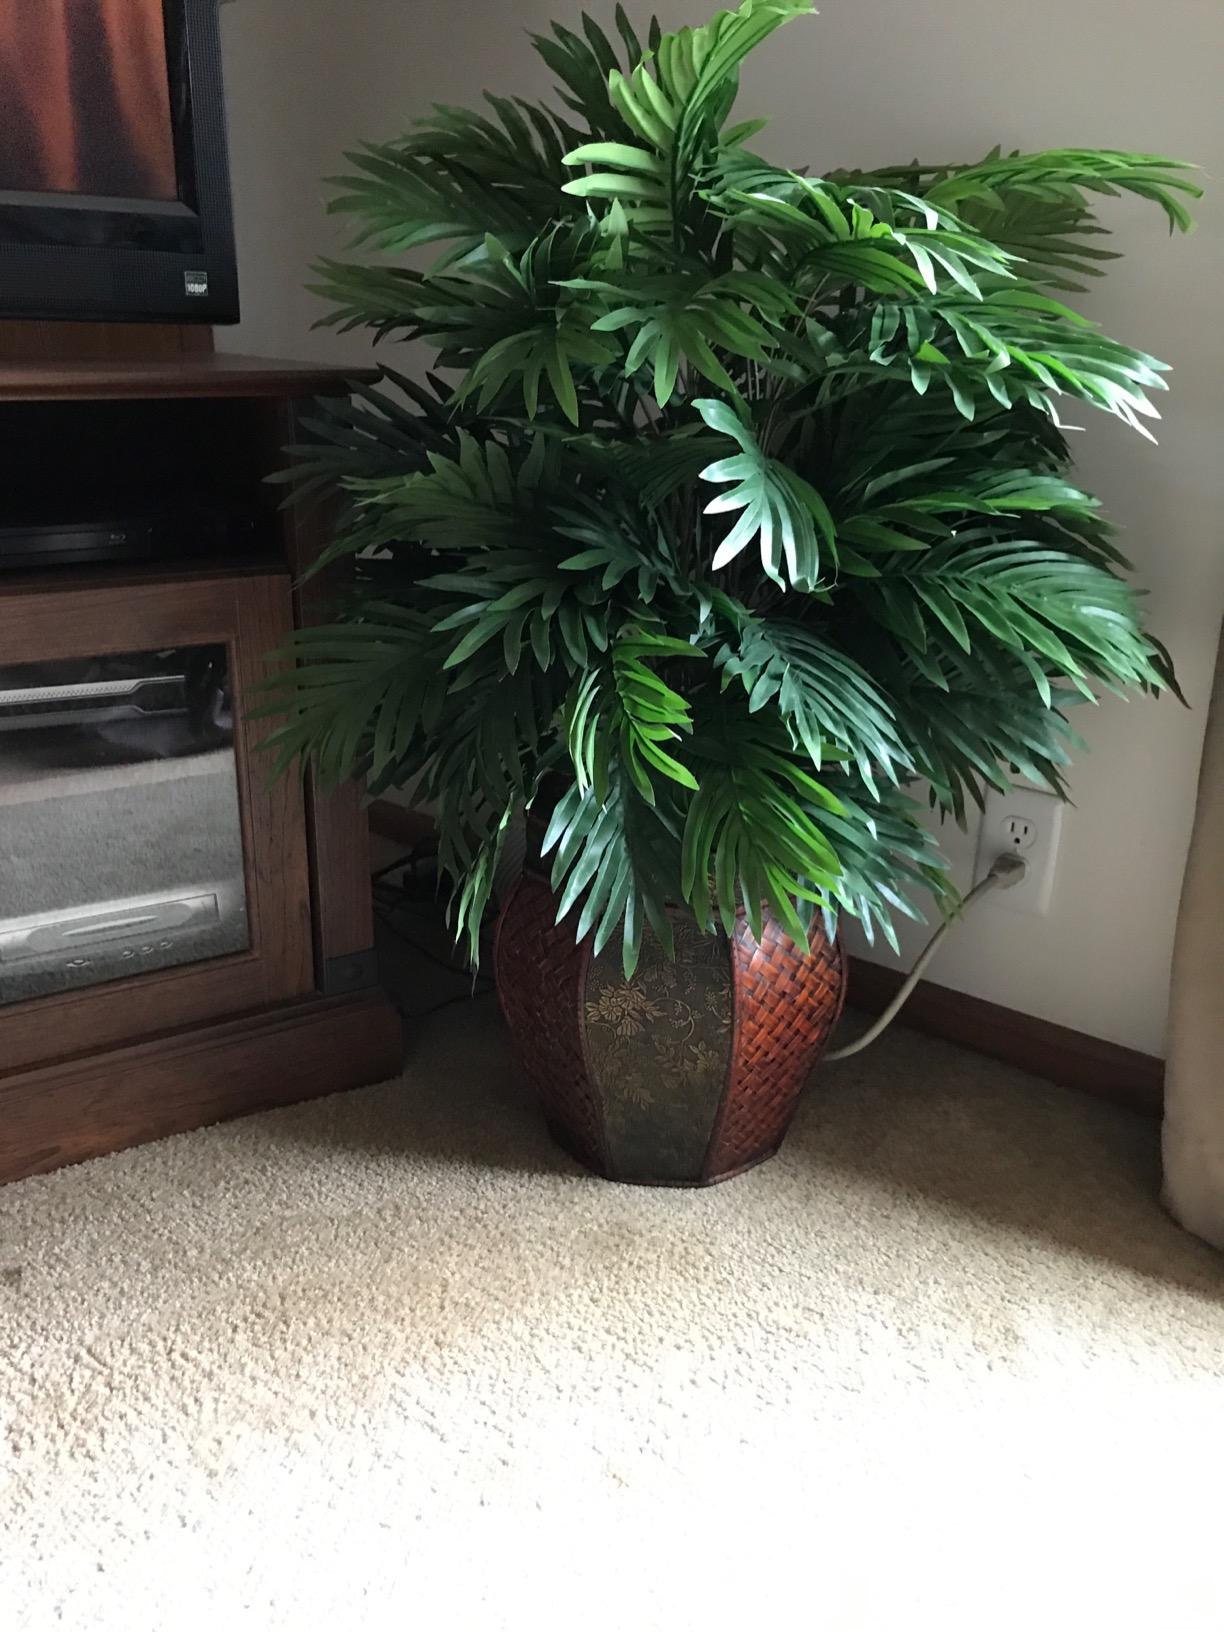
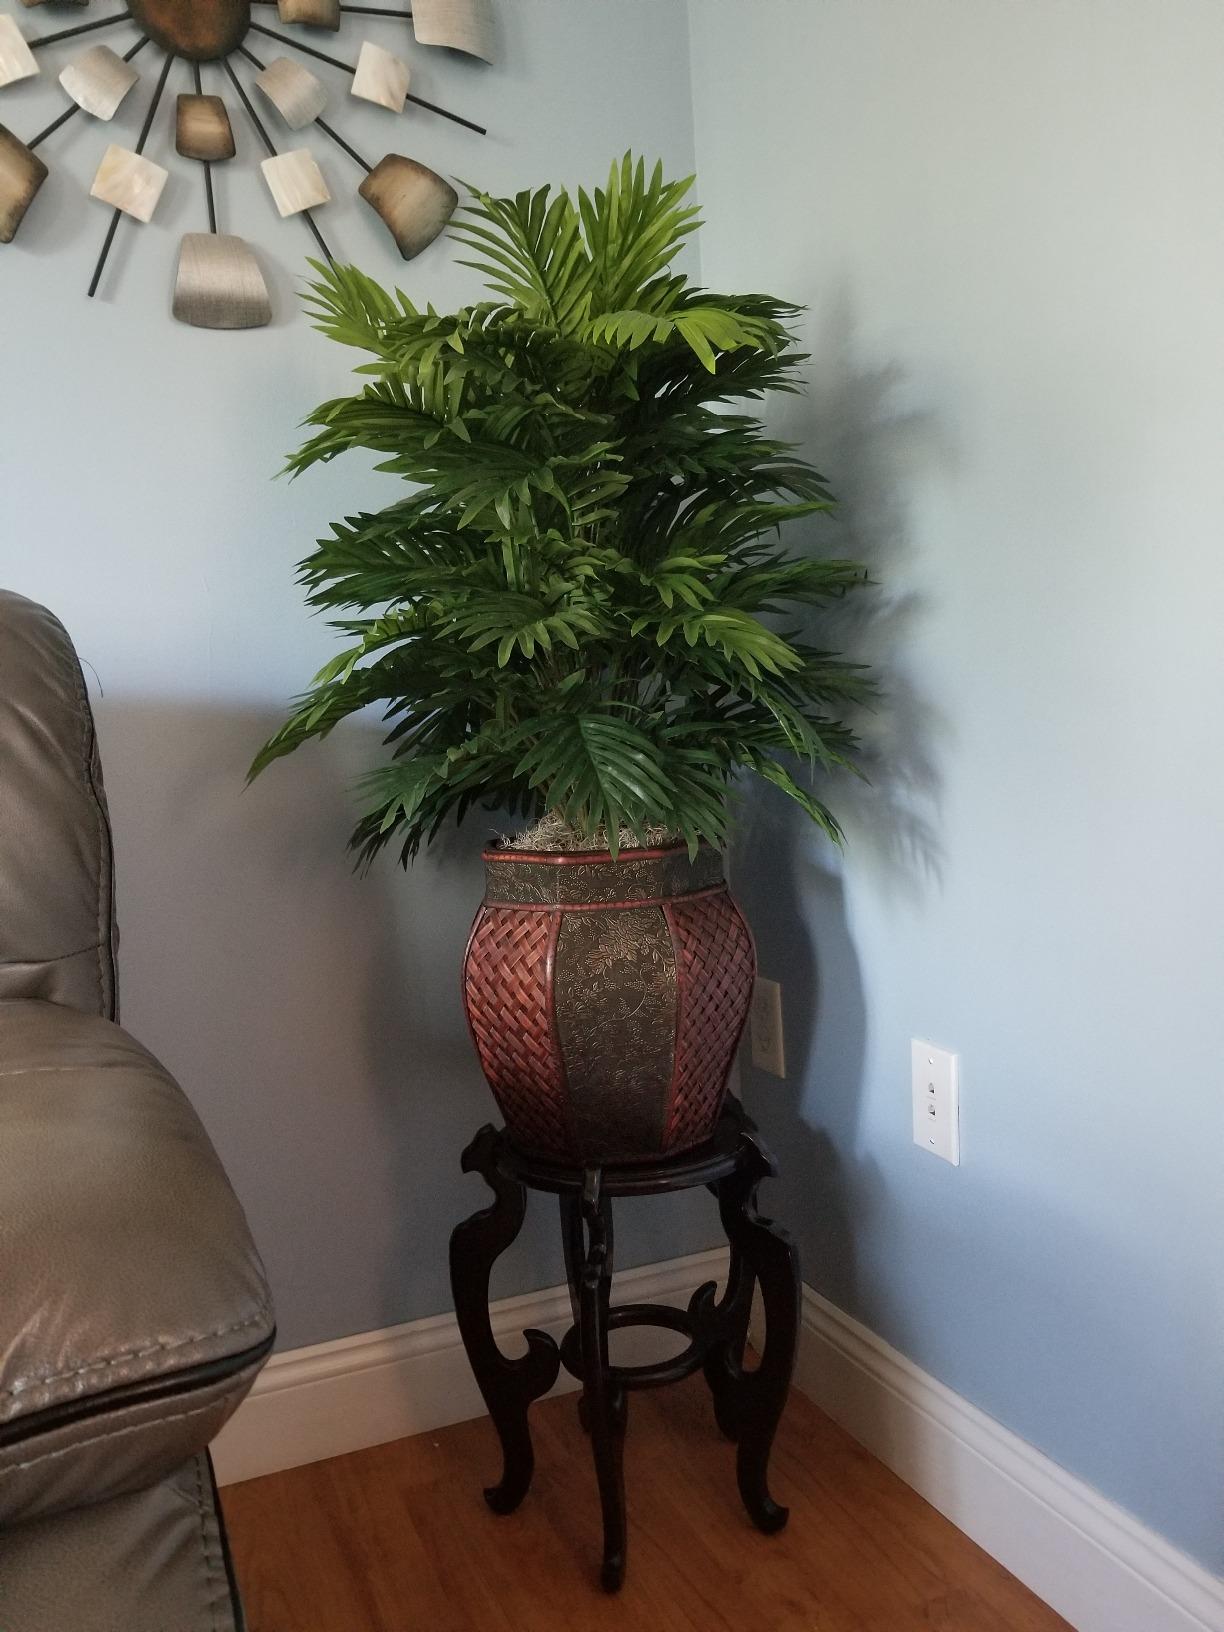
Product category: vase
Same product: yes